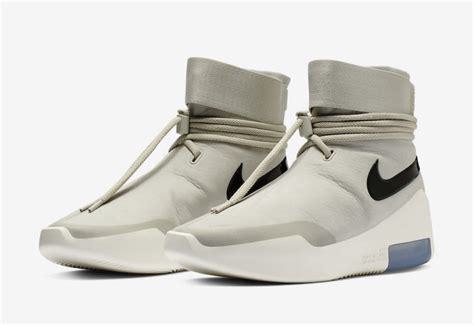
Brand: Nike
Model: Fear of God